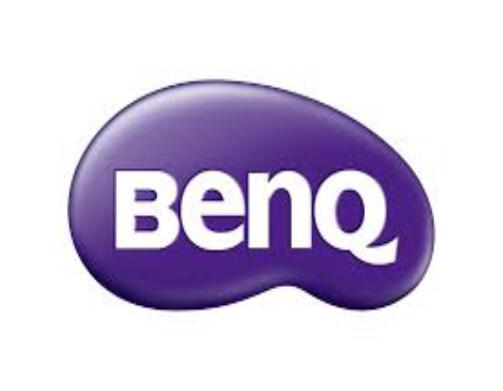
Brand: BenQ
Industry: Electronic